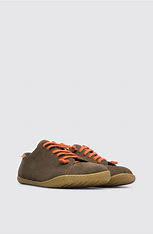
Brand: Camper
Model: PEU